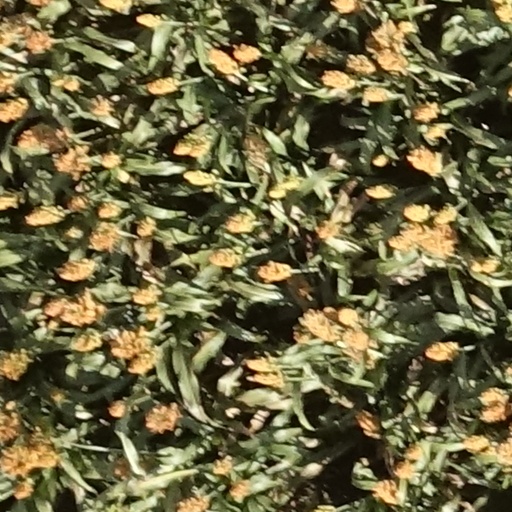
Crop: sorghum